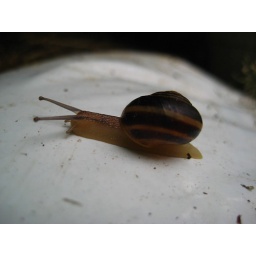
This guy was on a sand bag under my deck.